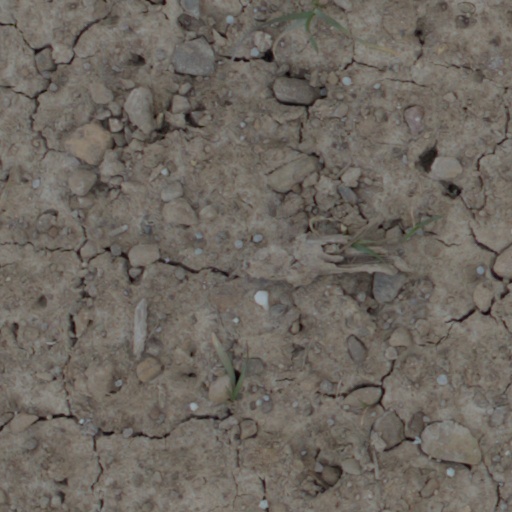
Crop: wheat